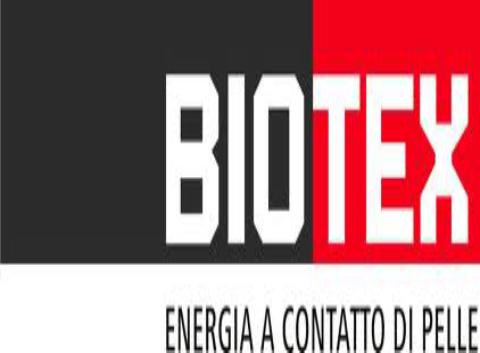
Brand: Biotex
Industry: Necessities